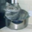
Label: cat